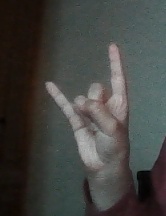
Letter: la